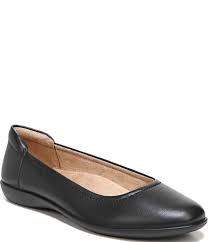
Label: Ballet Flat